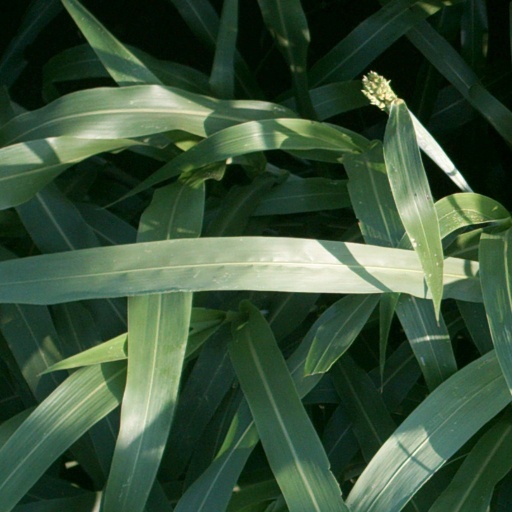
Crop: sorghum